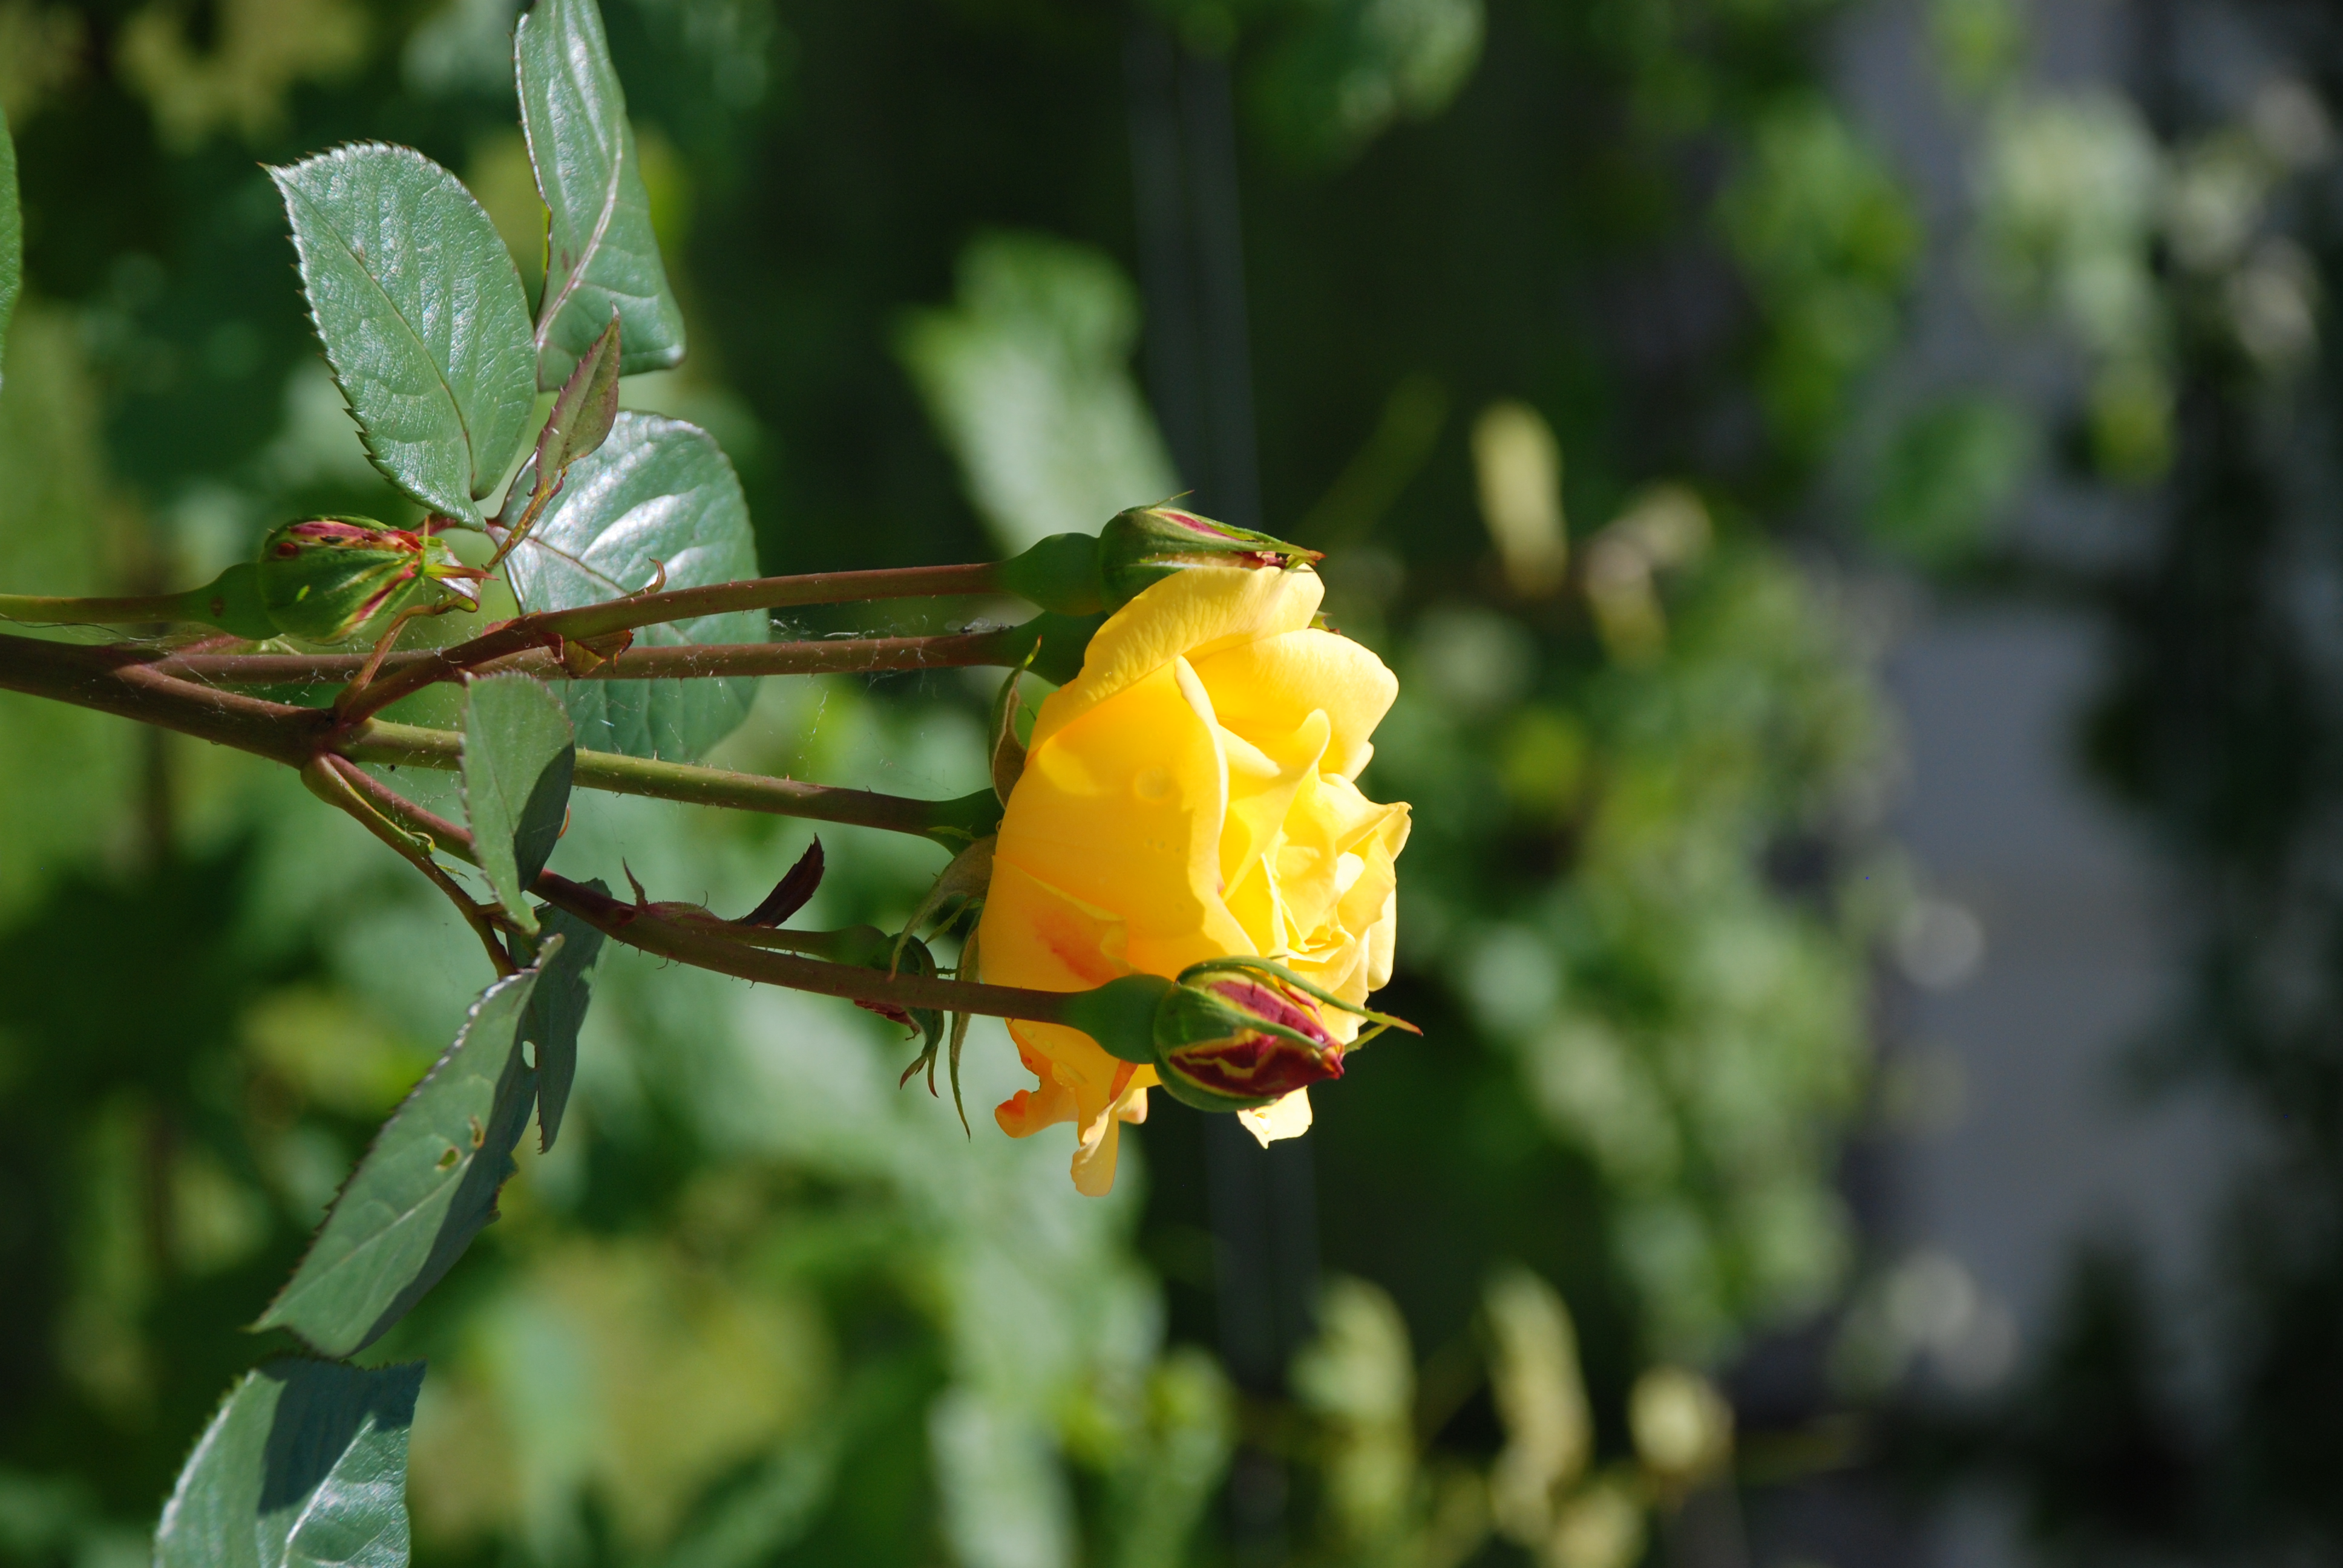
nature, blossom, plant, leaf, flower, petal, europe, rose, green, produce, botany, nikon, yellow, flora, wildflower, flowers, austria, vienna, shrub, d80, bud, wien, nikond80, osterreich, macro photography, flowering plant, garden roses, rose family, plant stem, land plant